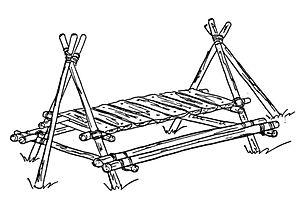
Table tripode fabrication de froissartage (scoutisme)
Le froissartage est une technique scoute de construction d'installations, mise au point par Michel Froissart, commissaire de district des Scouts de France à Fontainebleau dans les années 1930. Inspirée des pratiques paysannes de construction d'outils, de charrettes, de charpentes ou de meubles, la technique sans clou ni vis est fondée sur le principe de l'assemblage avec des tenons et des mortaises. Utilisé dans l'univers scout, le froissartage se fait dans le respect de la nature, fait appel à la débrouillardise et est principalement destiné au mobilier de camp.